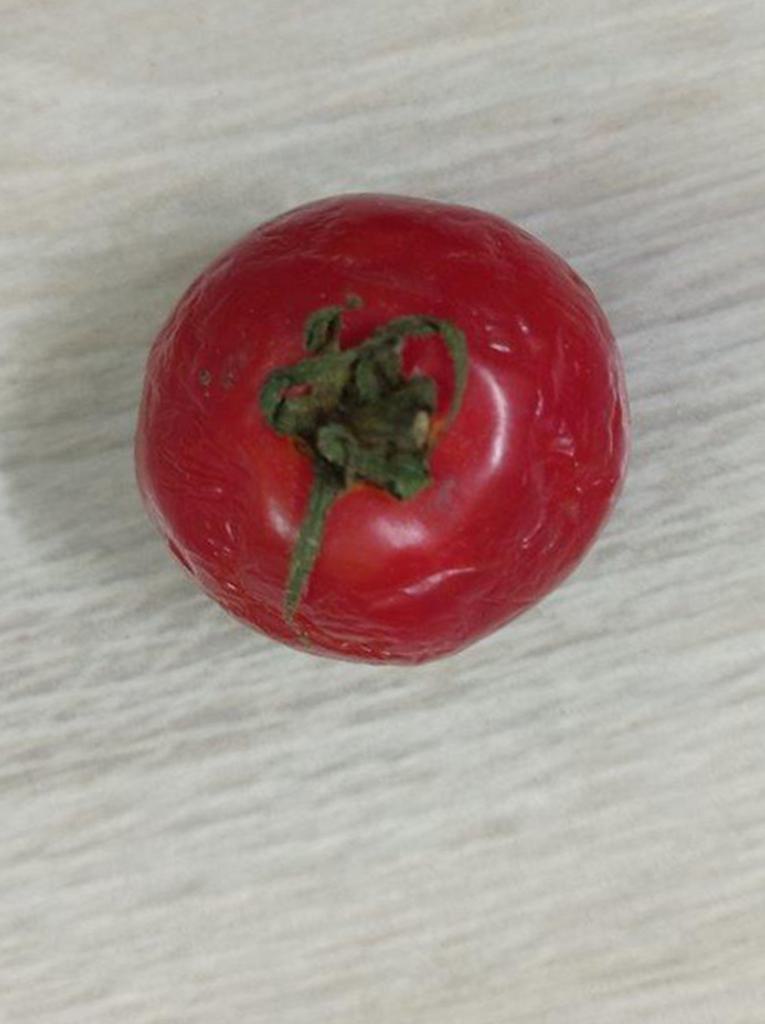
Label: Rotten